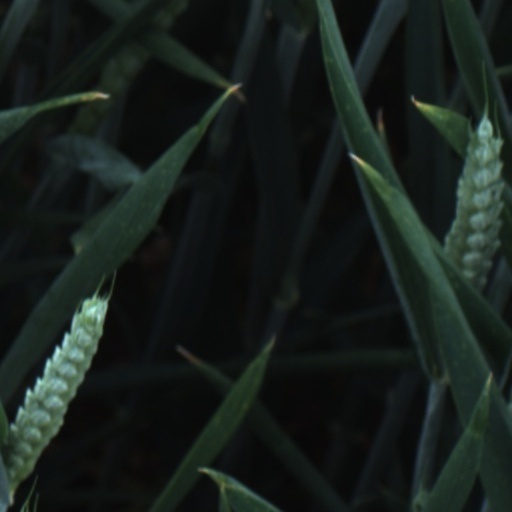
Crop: wheat